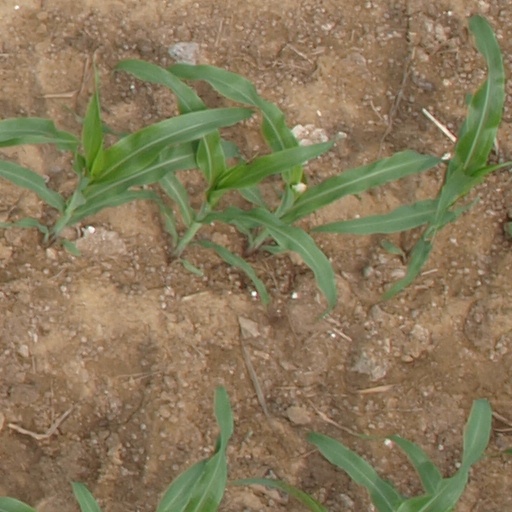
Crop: maize; corn